Barranquilla

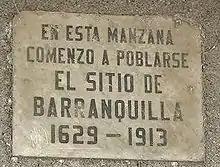
Plaque marking the block where people began to populate Barranquilla

Between 1627 and 1637, Hacienda San Nicolás de Tolentino was founded by Nicolás de Barros, great-grandson of Don Pedro de Barros I. The farm was established on the banks of the river channel. The original property area was . Pedro Vasquez Buezo expanded the property to . On this estate, Barros allowed his workers to build their homes and support their families, which helped further develop his field operations. After the death of Barros, the estate began to accommodate others, such as people who for reasons of health, age or cronyism with the hacienda owner were allowed to stay. There were also Indians from Malambo and Galapa. By 1681, the ranch was considered a village, known as Barrancas de San Nicolas. Before 1700, Barranquilla was occupied by Aguerra of Tierradentro and in 1772, the township was expanded by the same group, adding a Judge Counsel.